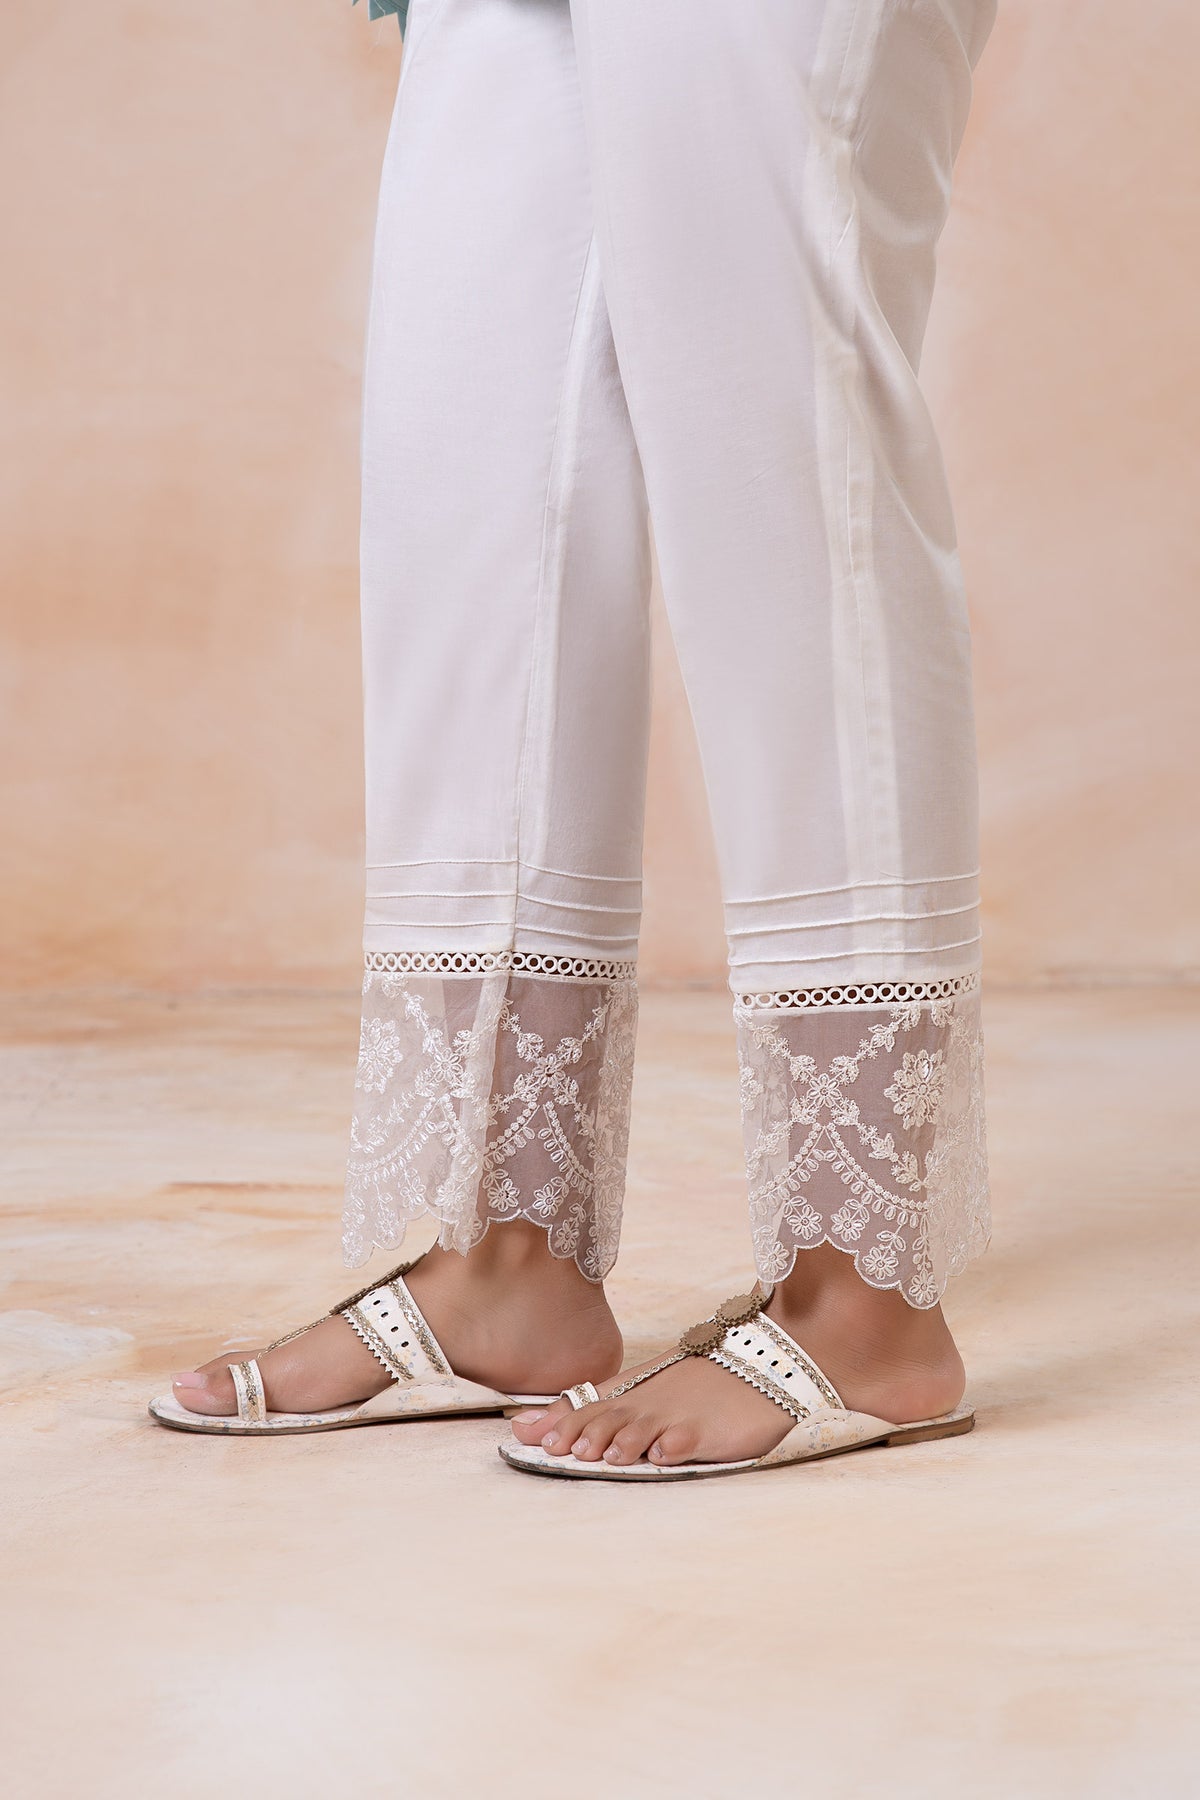
ivory lace trim pants